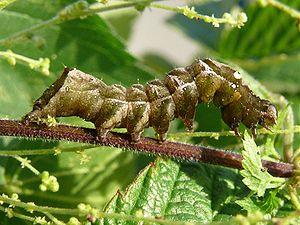
Abrostola triplasia, les Lunettes, la Noctuelle à lunettes, la Noctuelle de l'ortie ou Plusie à lunettes, est un lépidoptère de la famille des Noctuidae, de la sous-famille des Plusiinae.